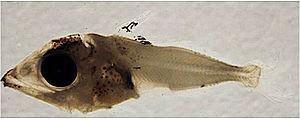
Le thon rouge du Nord, aussi appelé thon rouge de l'Atlantique ou « scombres », ou thon rouge de Méditerranée plus au sud, est l'une des trois espèces de thon rouge avec le thon rouge du Pacifique et le thon rouge du Sud.